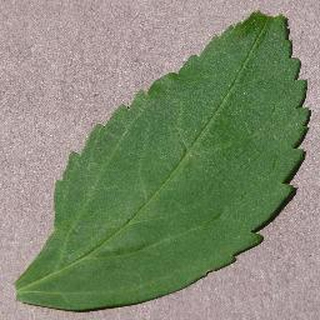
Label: healthy_cherry